Matete

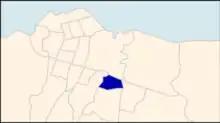
Matete on map of city communes

Matete's neighboring communes going clockwise from the south are: Kisenso, Lemba, Limete, and Ndjili.